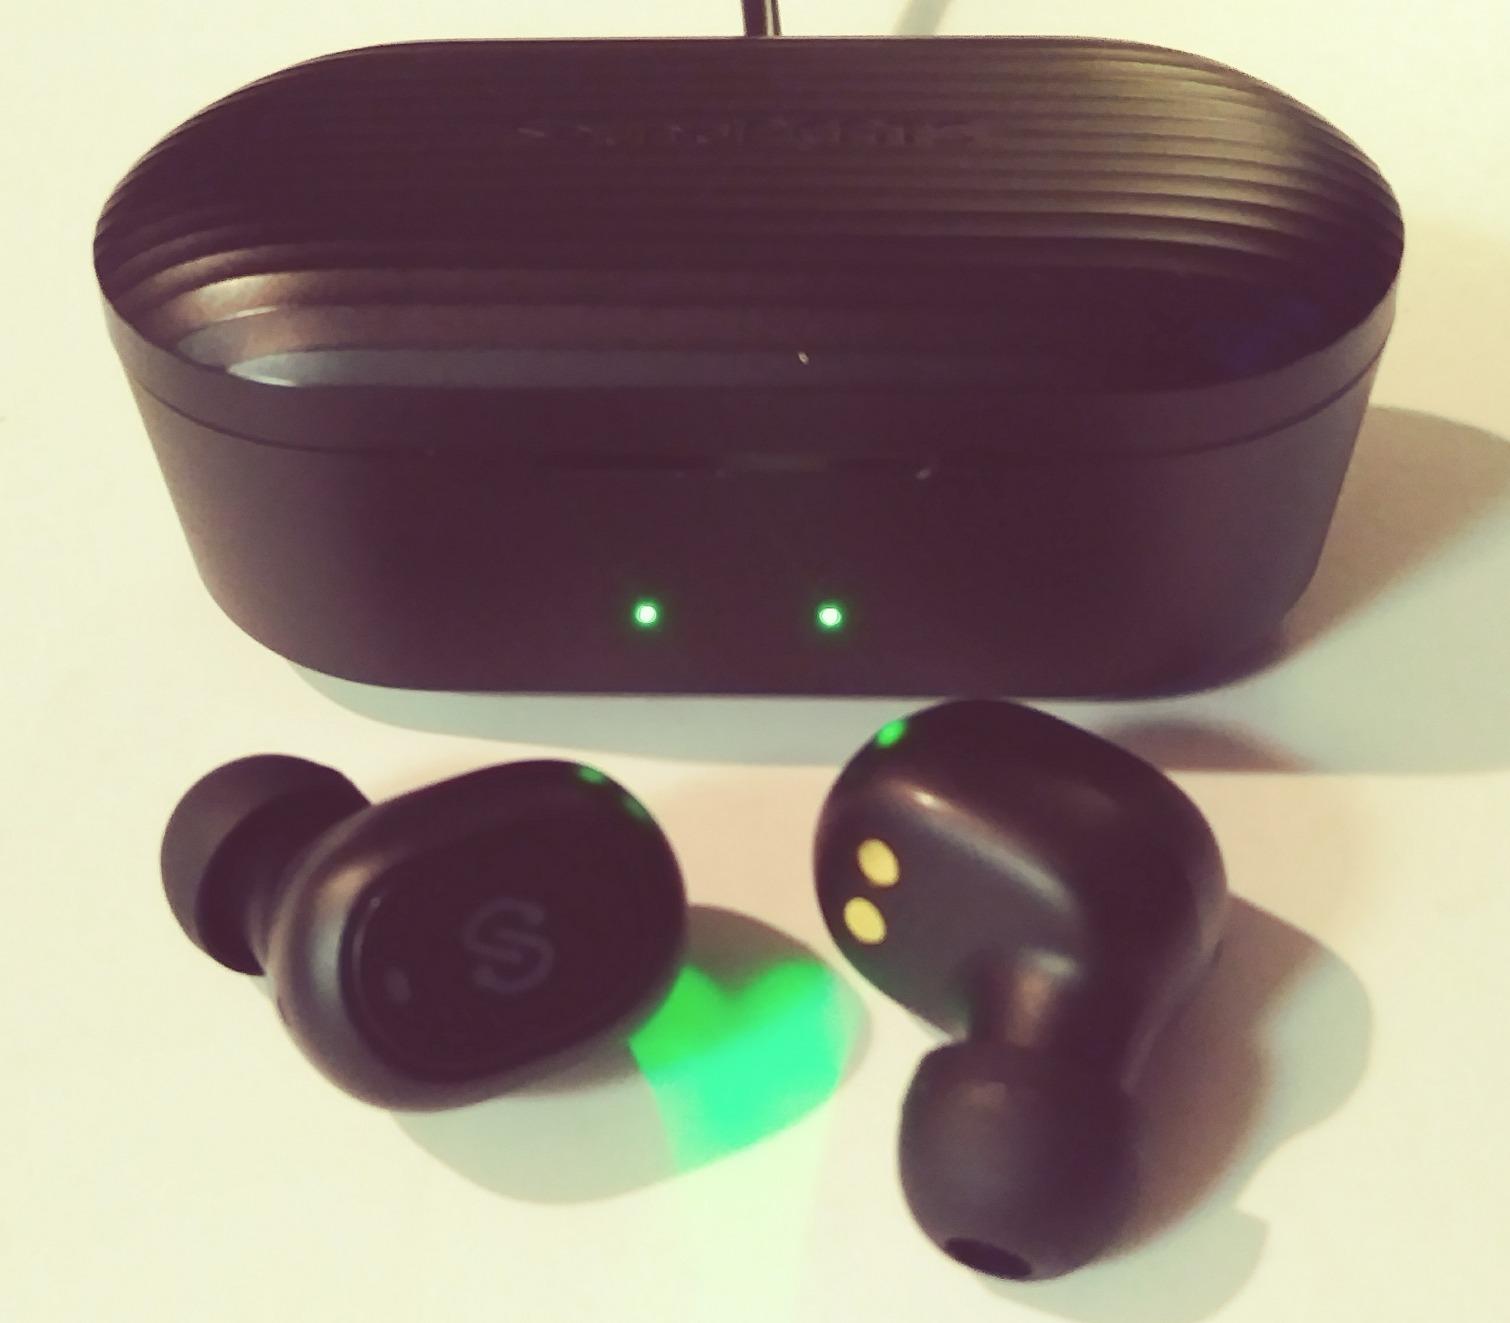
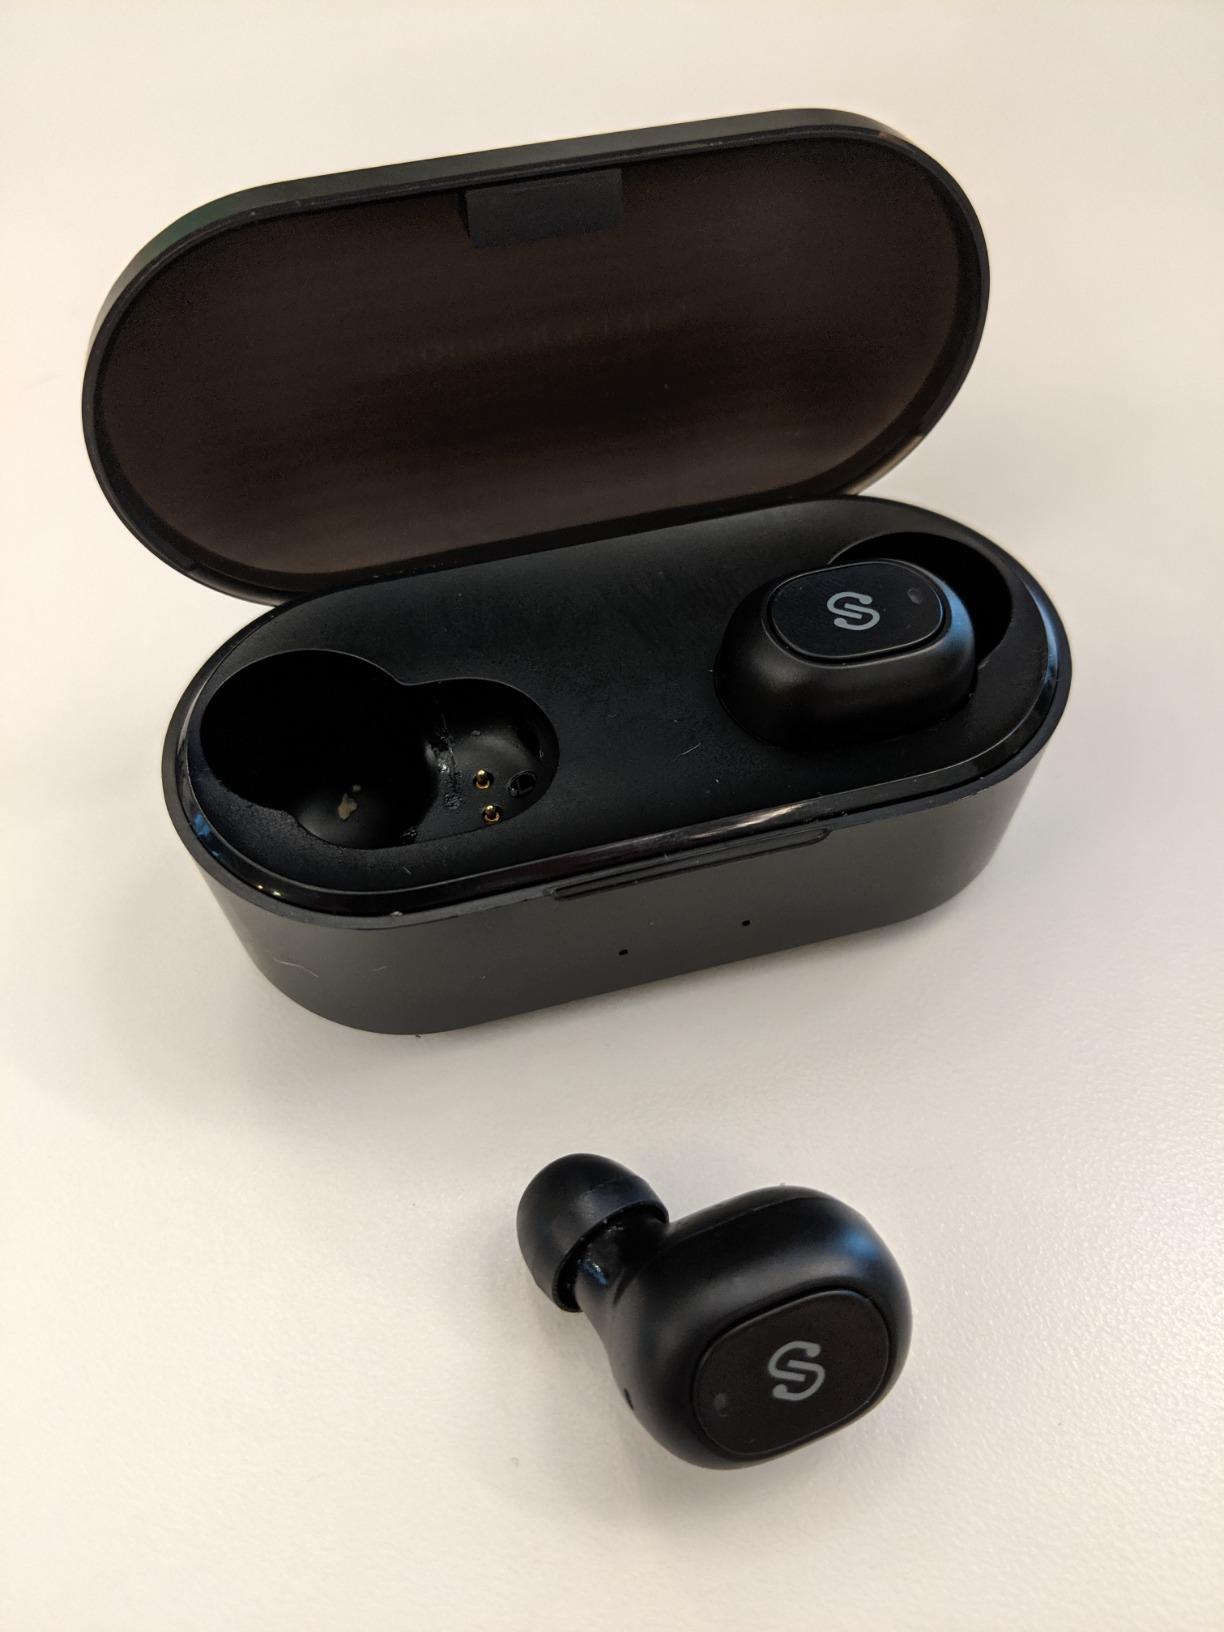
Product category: earbuds
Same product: yes